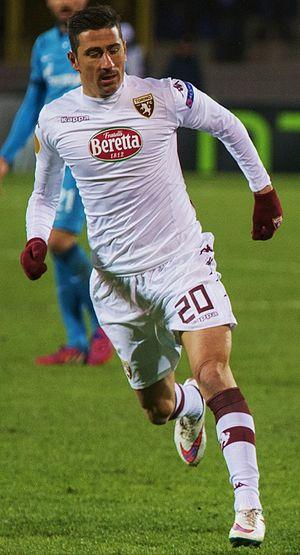
Giuseppe Vives, né le 14 juillet 1980 à Naples en Italie, est un footballeur italien. Il évolue au poste de milieu de terrain au FC Pro Verceil 1892.